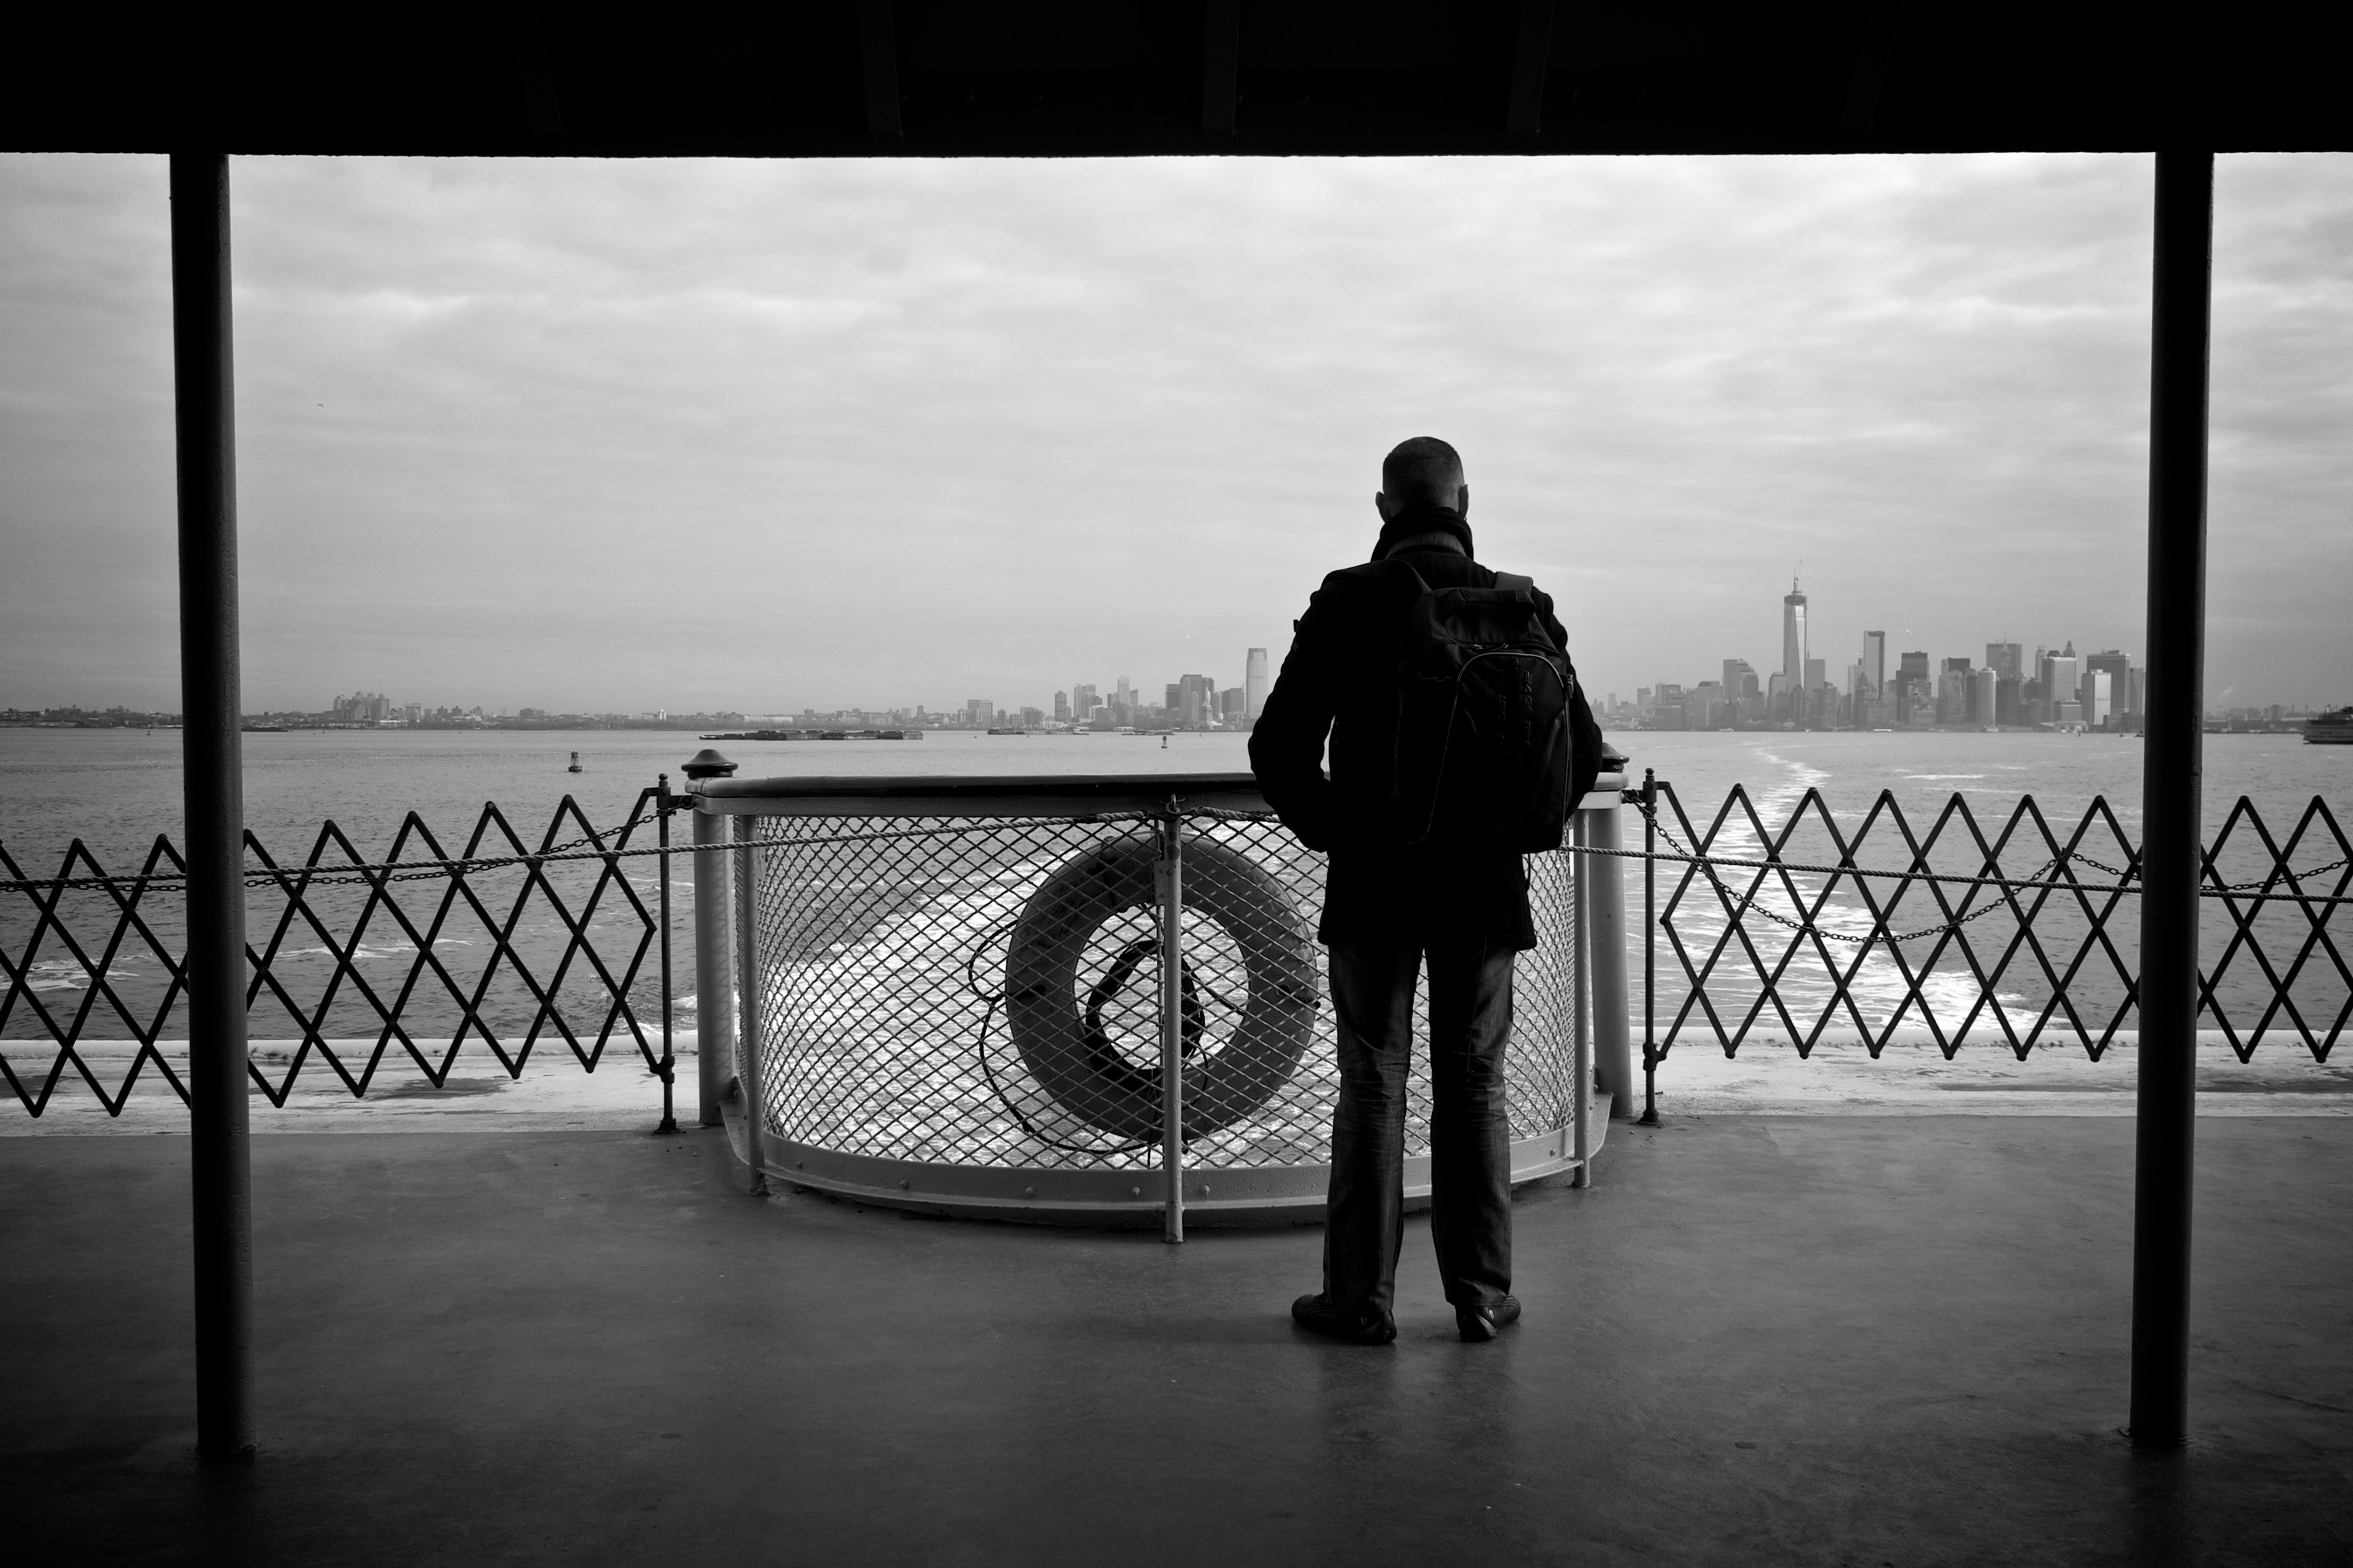
black and white, white, street, photography, ebook, sitting, training, darkness, black, monochrome, streetphotography, flickr, thomas, video, olympus, photograph, snapshot, omd, image, fuji, leica, emotion, monochrom, leuthard, hcb, thomasleuthard, monochrome photography, film noir, human positions